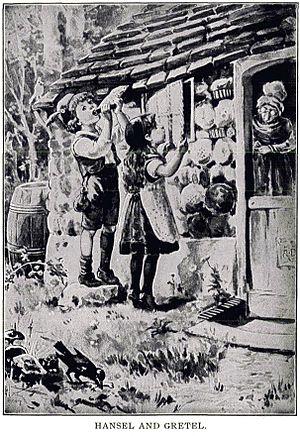
Cette liste recense les différents aliments, boissons et substances de fiction provenant de la mythologie et des religions, de la littérature et des contes, ou encore des arts, les substances étant des aliments, des boissons, des drogues, des potions ou des médicaments imaginaires.